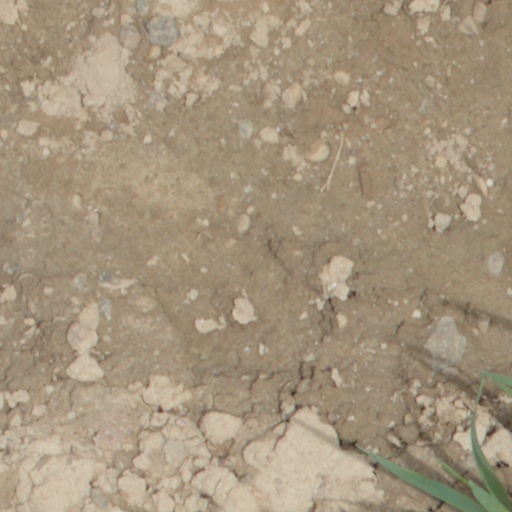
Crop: wheat